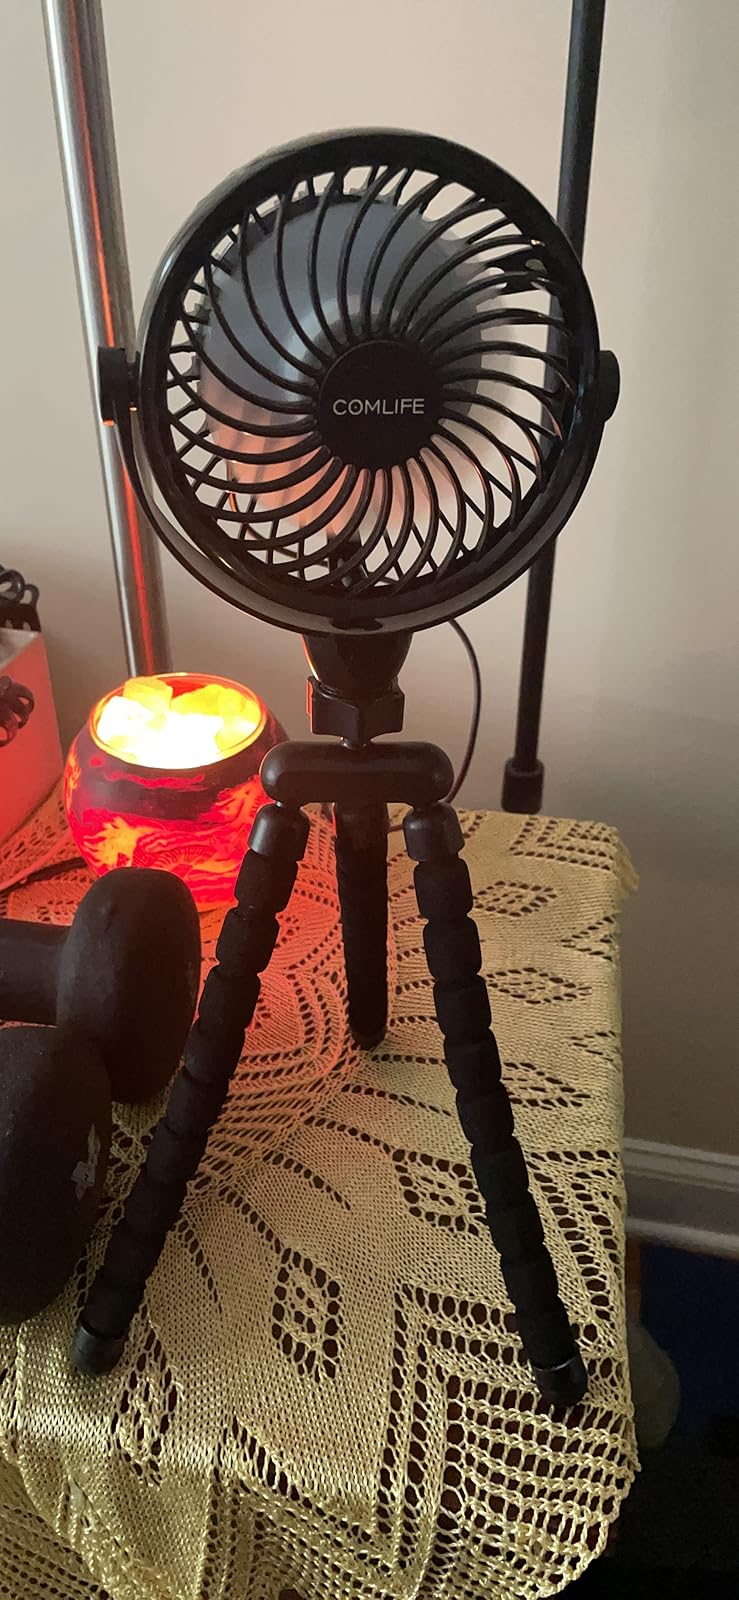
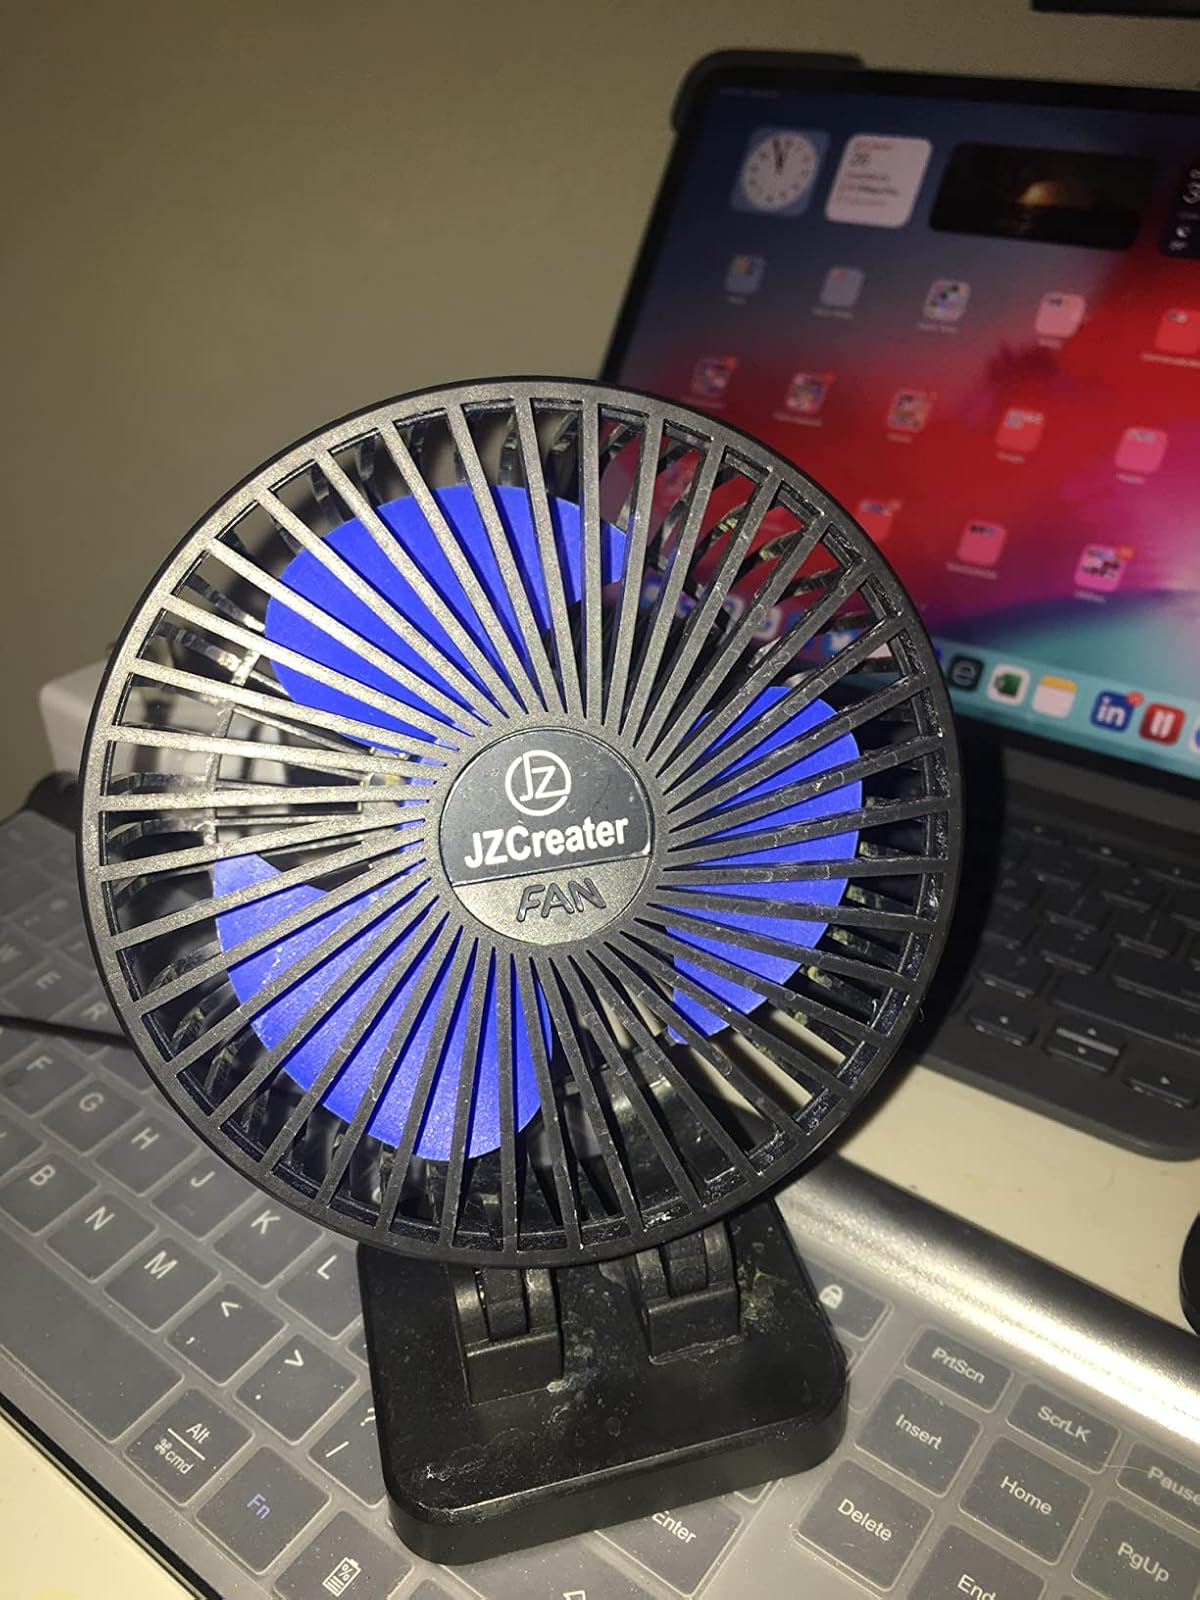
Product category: fan
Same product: no